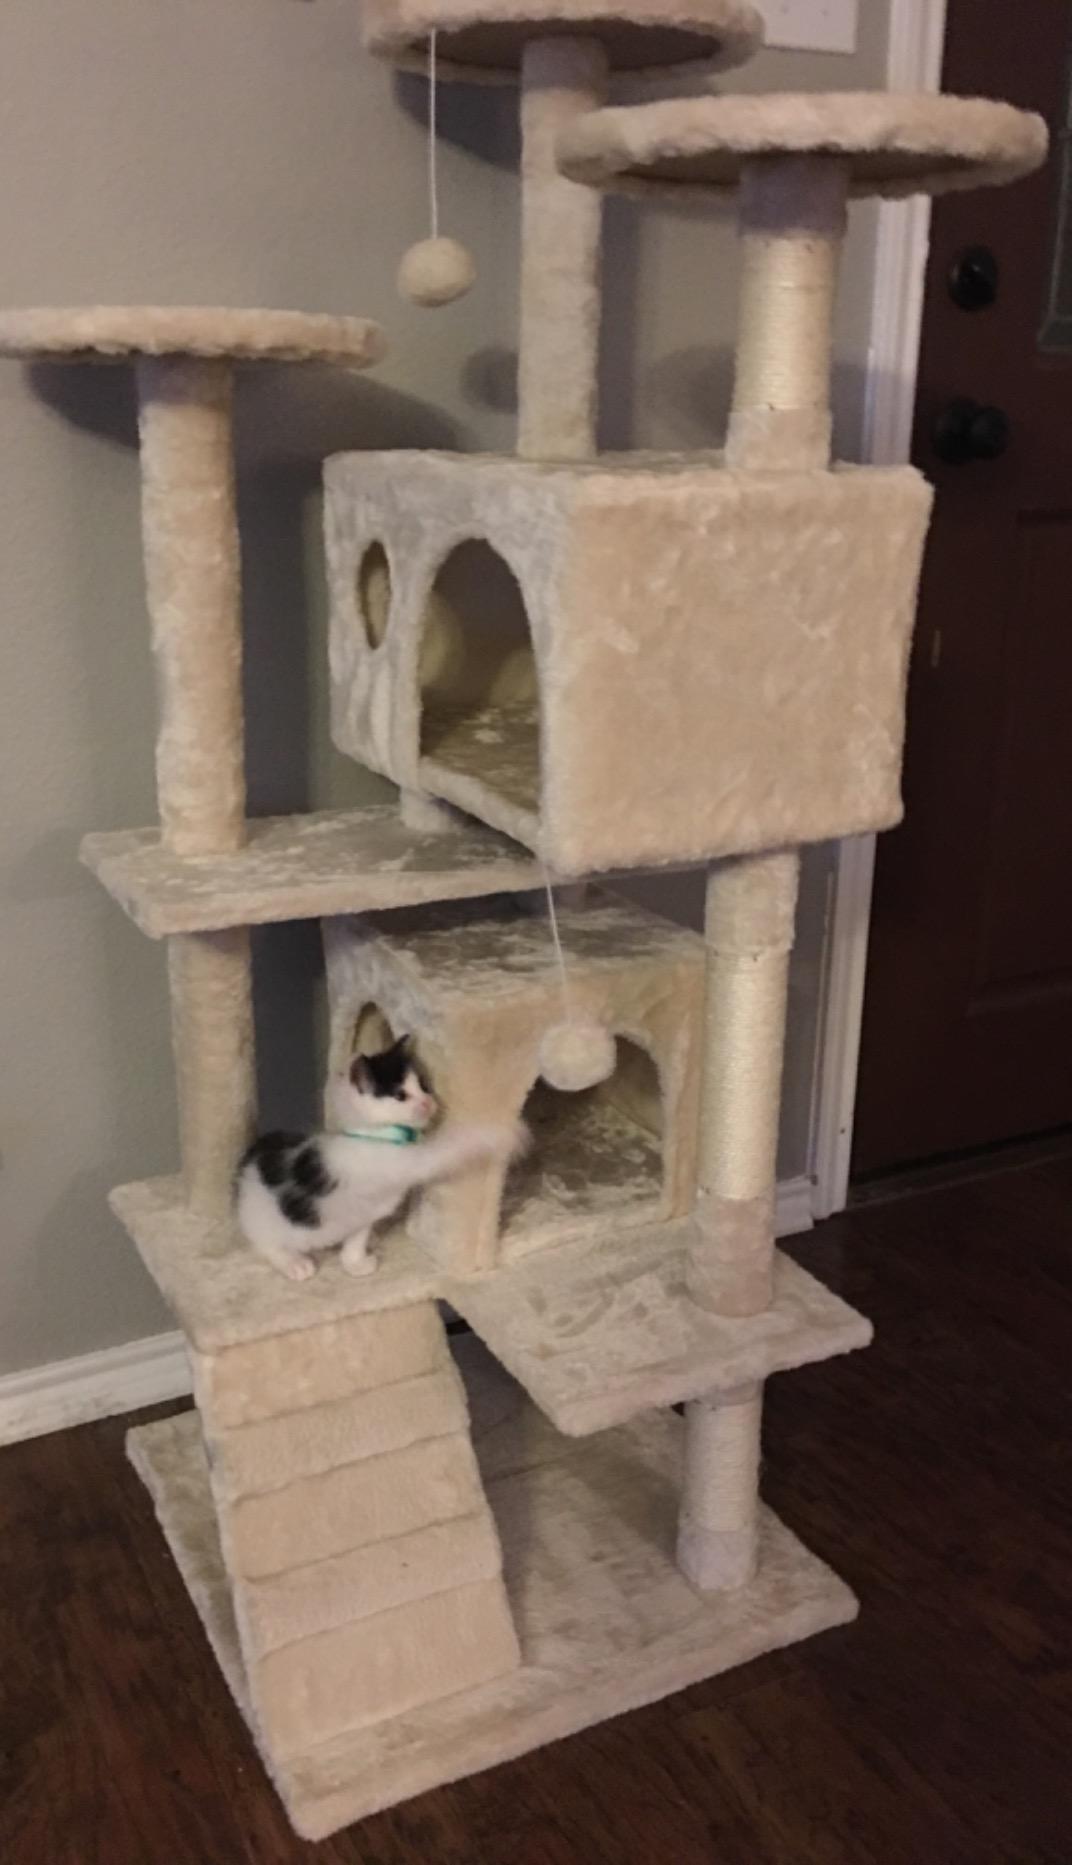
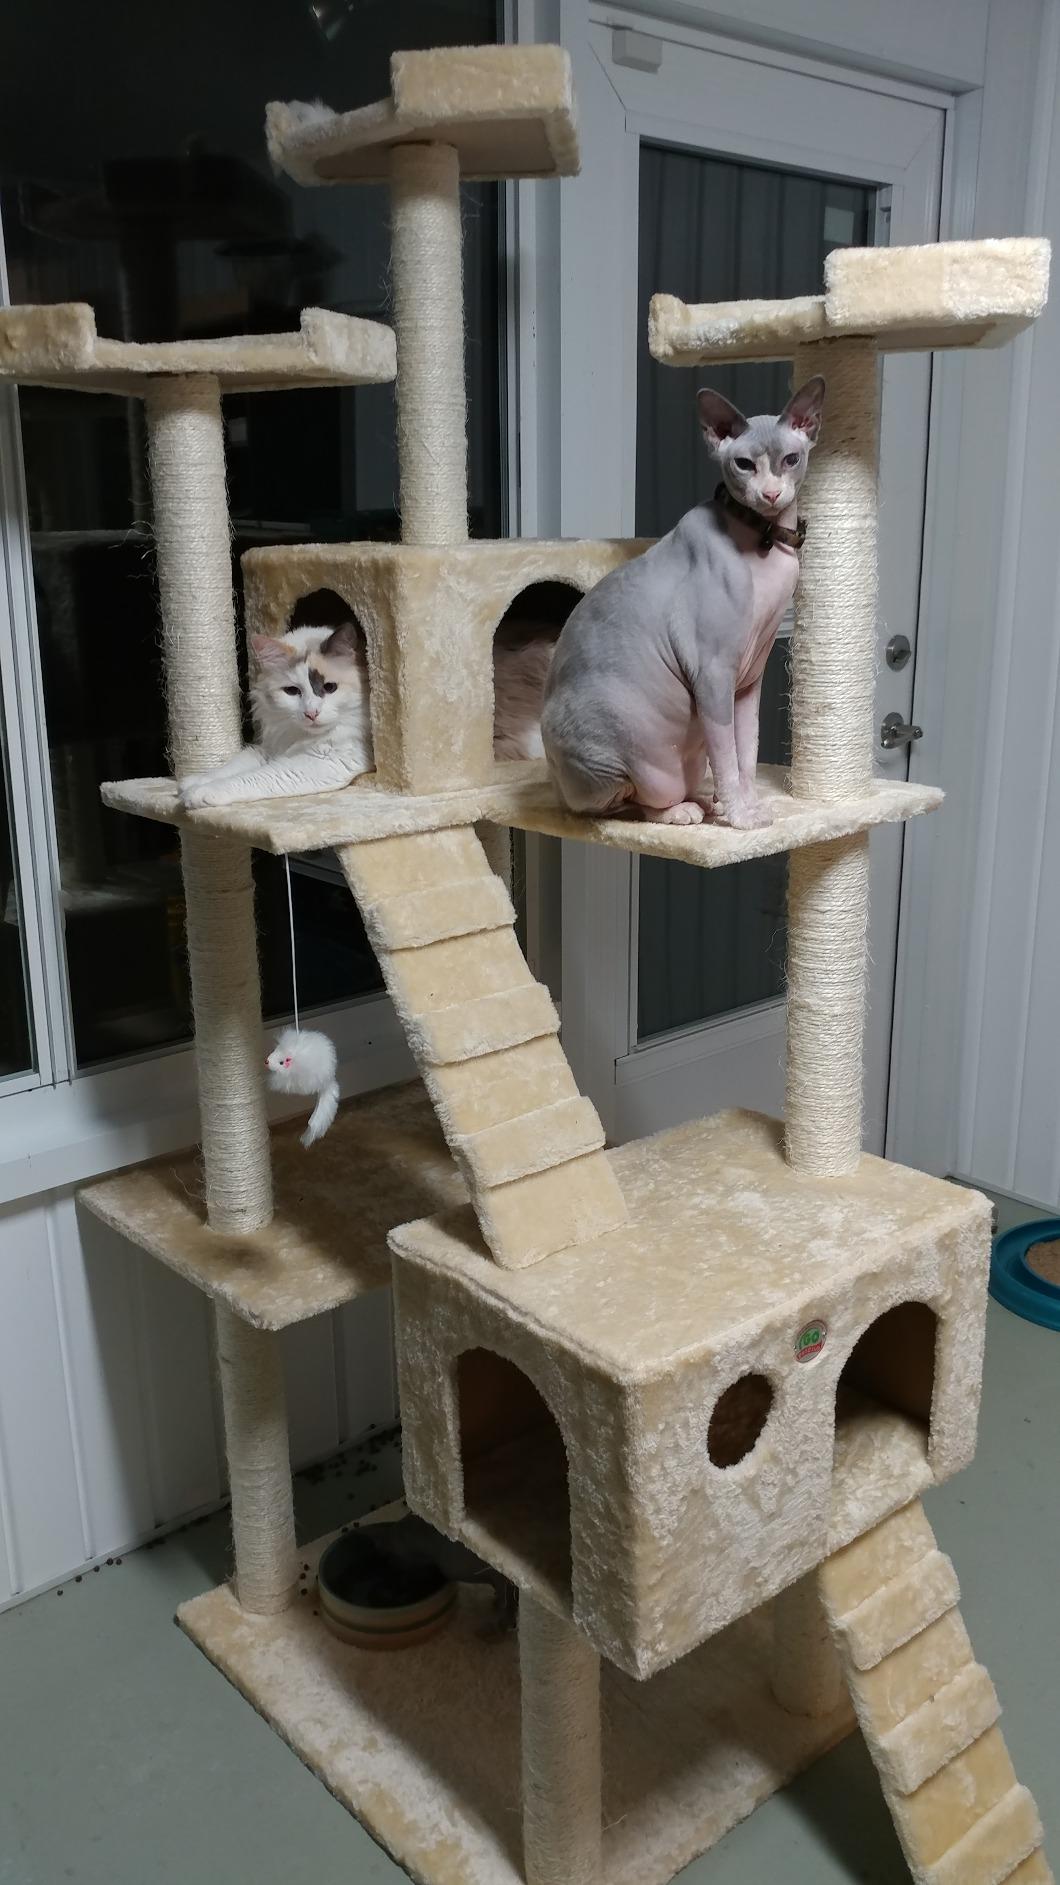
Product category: items_cat tree
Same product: no